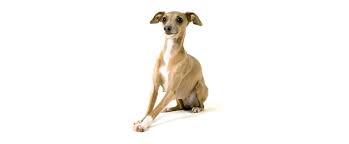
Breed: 238-n000099-Italian_greyhound